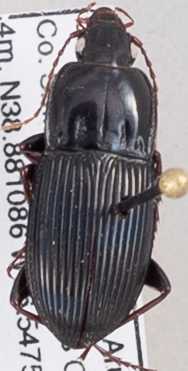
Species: Pterostichus (Abacidus) sp.
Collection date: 2018-07-26
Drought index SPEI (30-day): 2.09
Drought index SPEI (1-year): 1.374
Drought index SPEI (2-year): -0.03